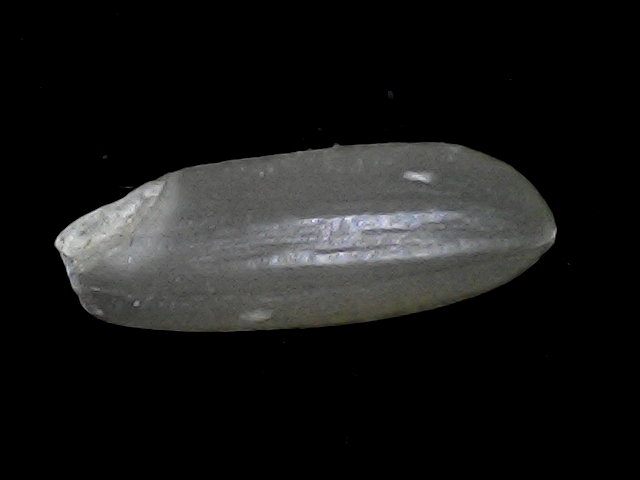
Rice variety: BRRI67